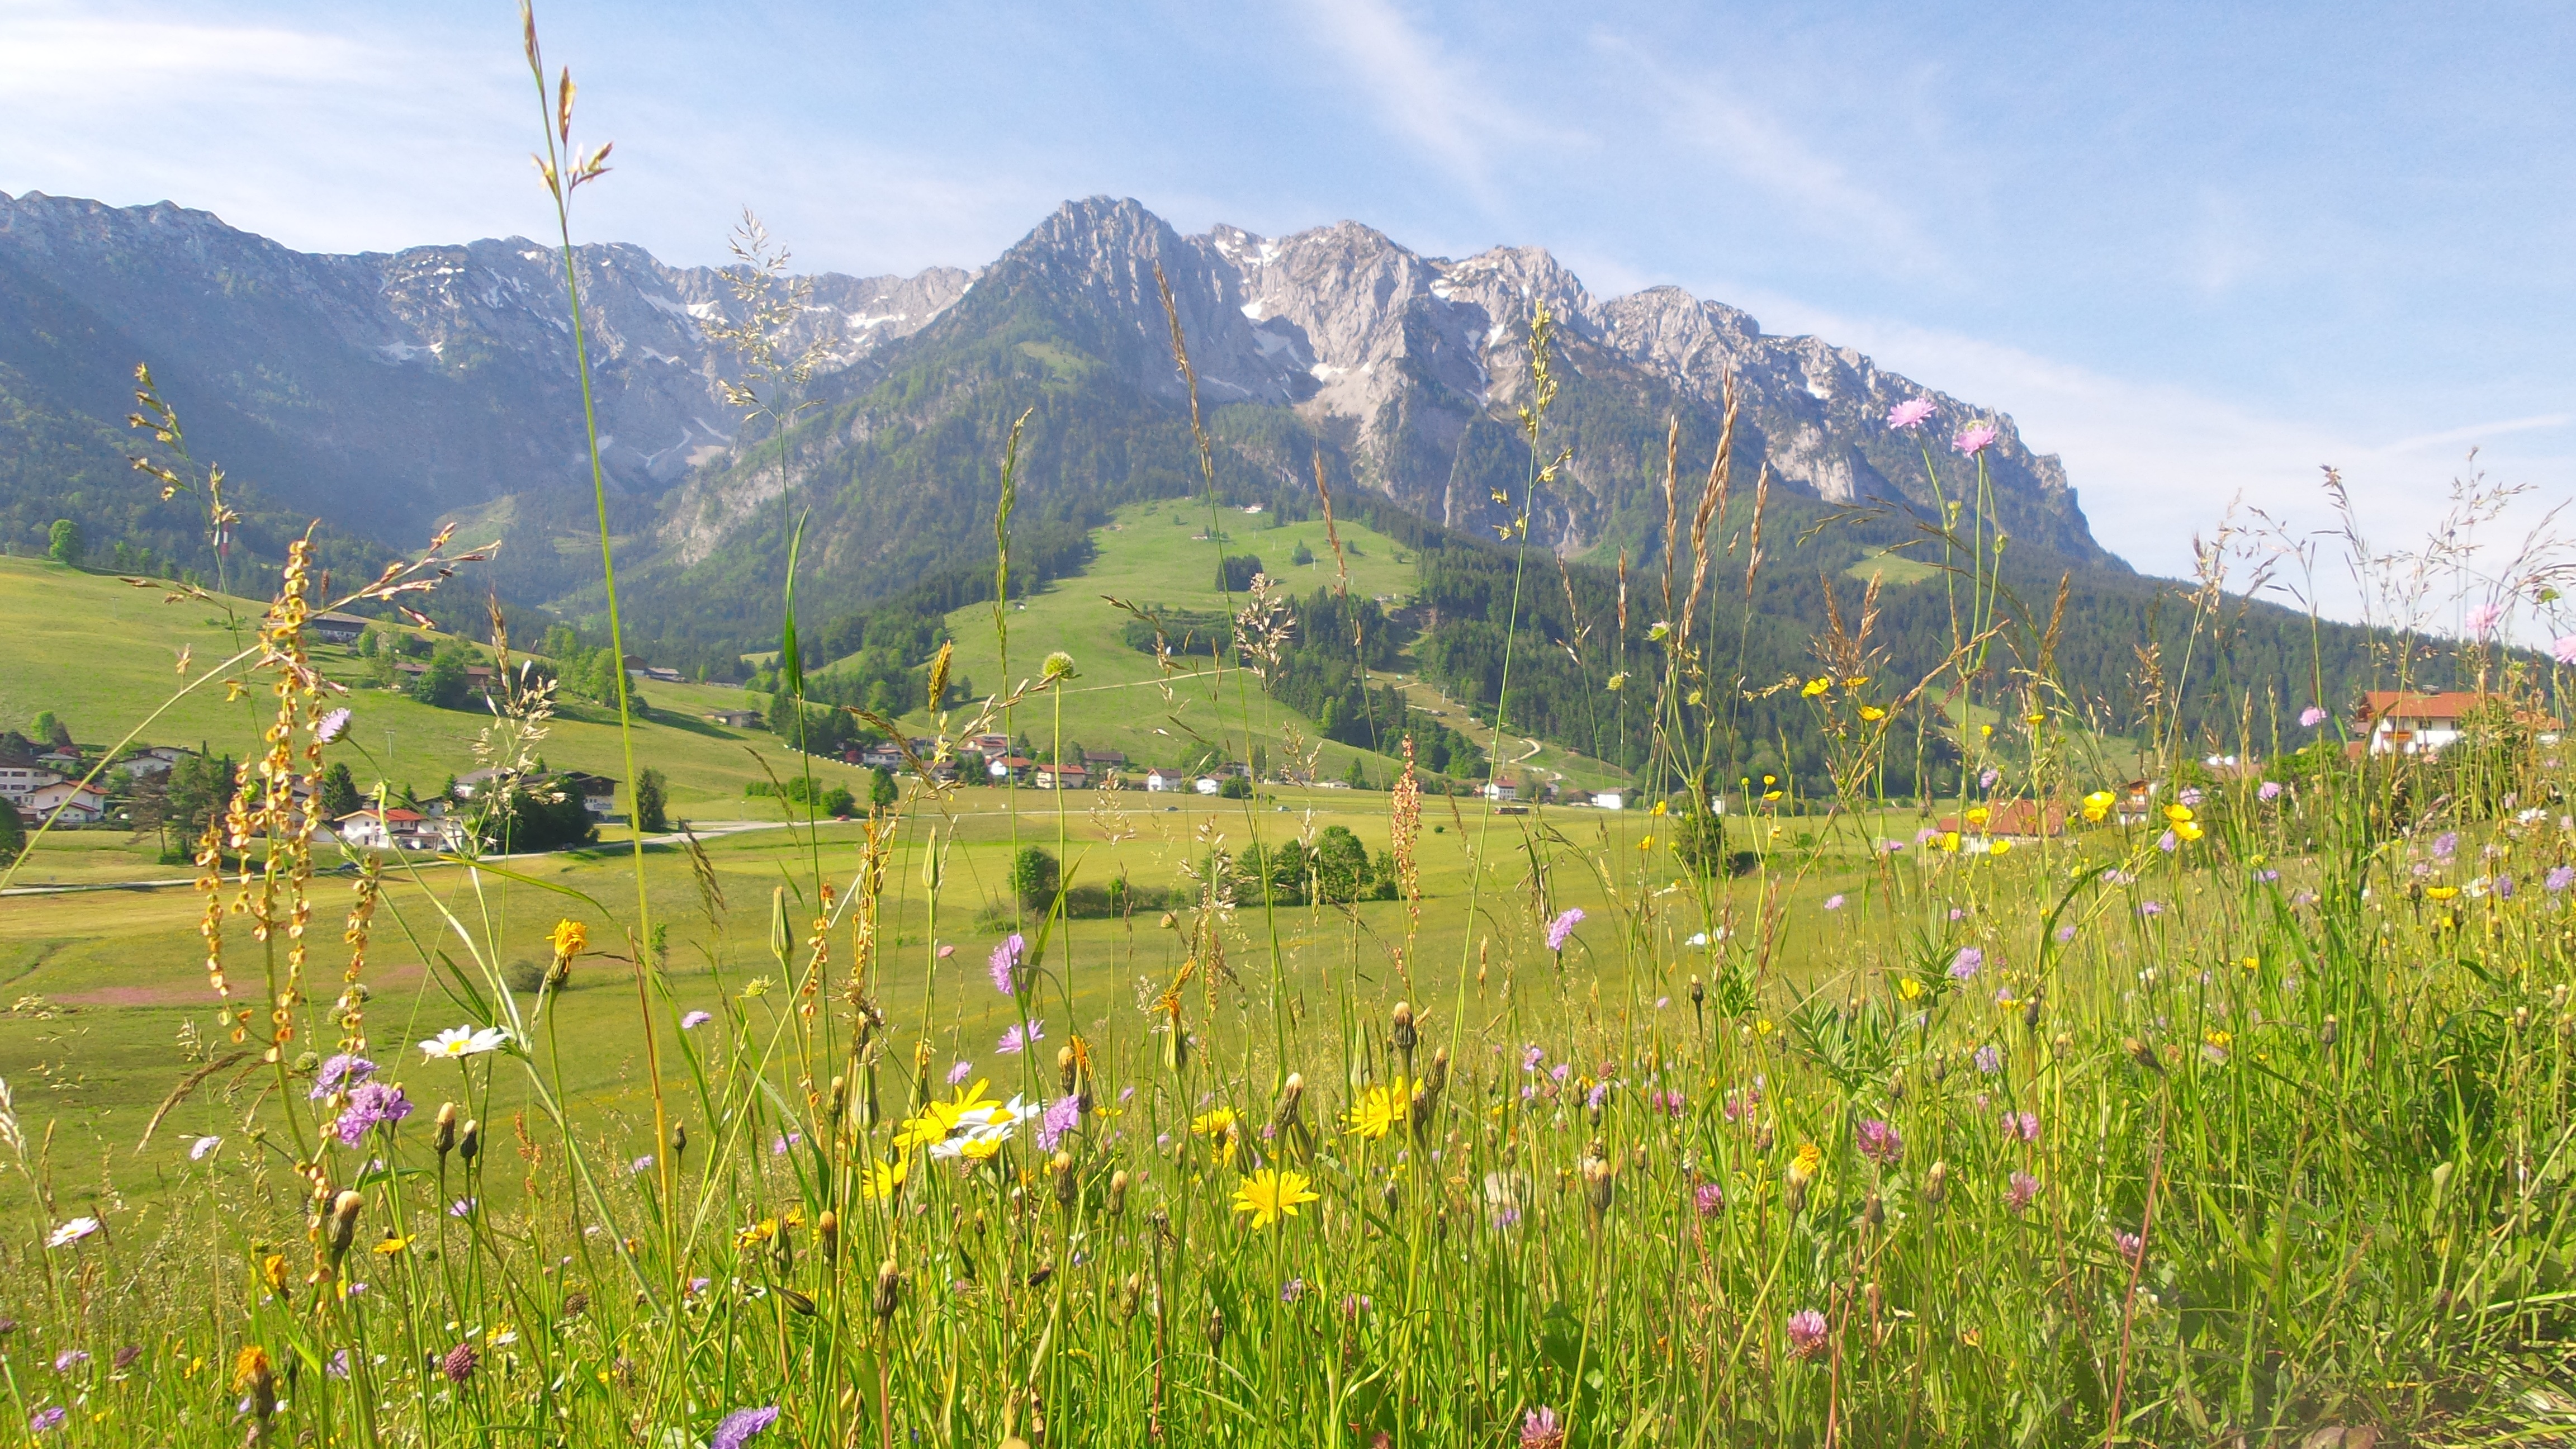
landscape, wilderness, mountain, trail, field, meadow, prairie, hill, flower, valley, mountain range, spring, pasture, alpine, ridge, plain, wildflower, flowers, mountains, alps, grassland, plateau, habitat, ecosystem, flower meadow, tyrol, grasses, rural area, summer meadow, kaiser mountains, mountain meadow, natural environment, geographical feature, mountainous landforms